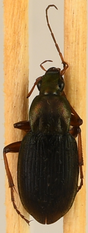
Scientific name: Chlaenius aestivus
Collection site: Blandy Experimental Farm NEON (BLAN), plot BLAN_004